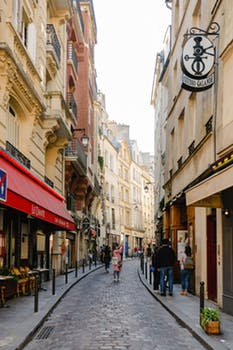
Label: No Watermark